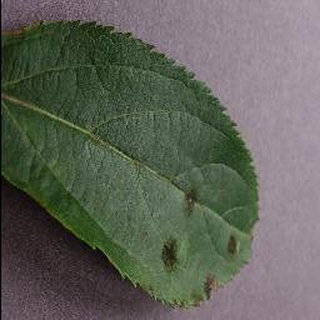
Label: apple_apple_scab